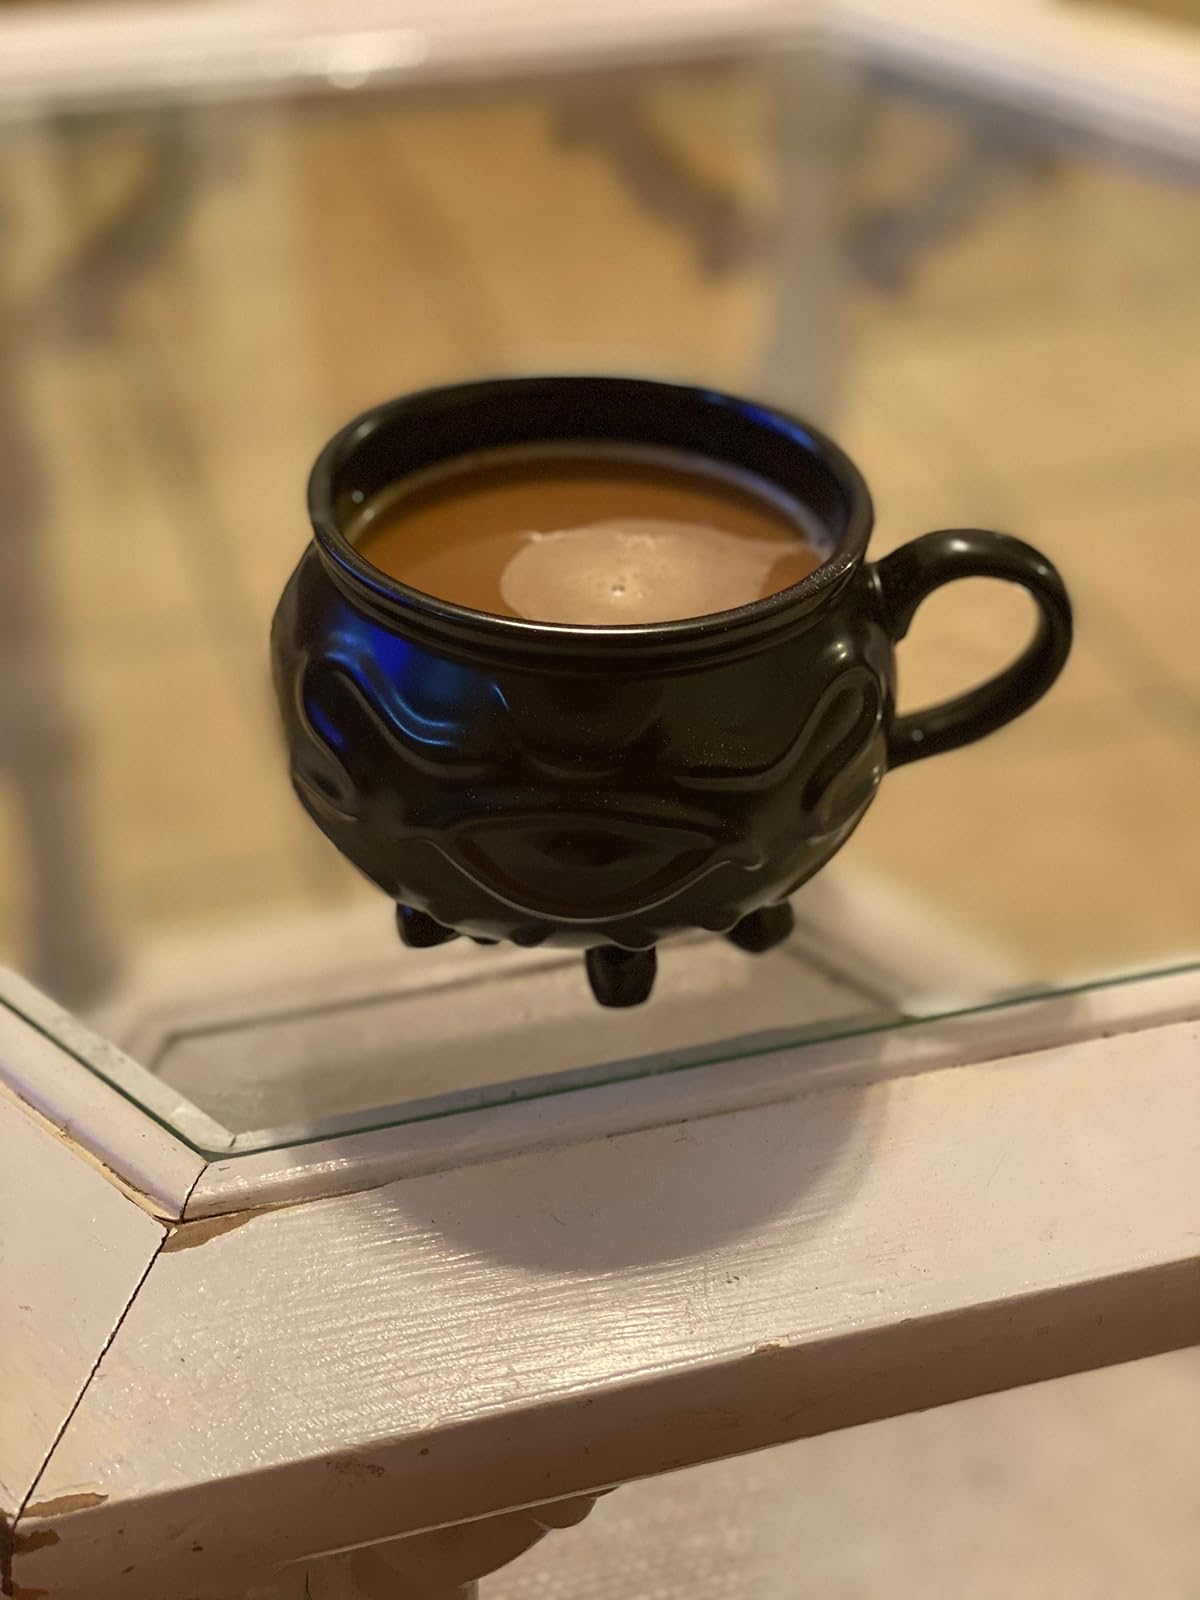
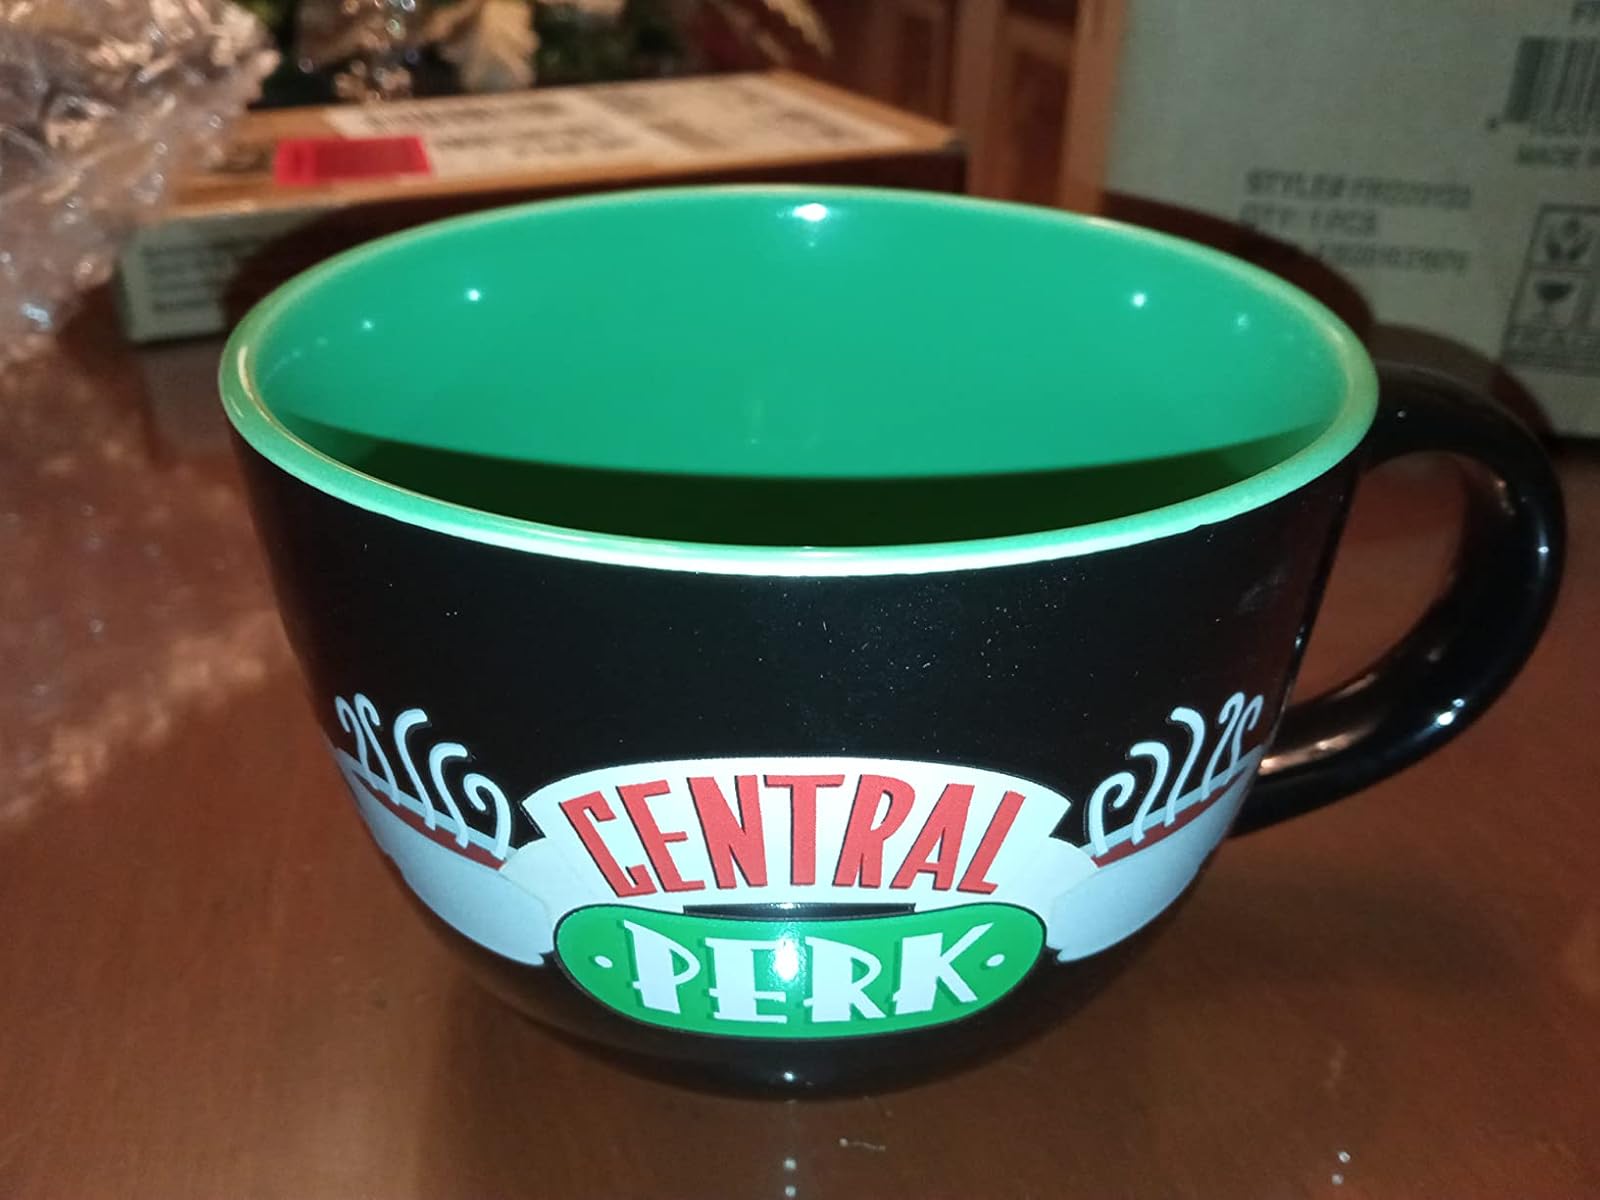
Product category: items_mug
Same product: no